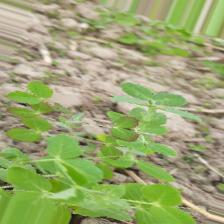
Label: Lentil Rust